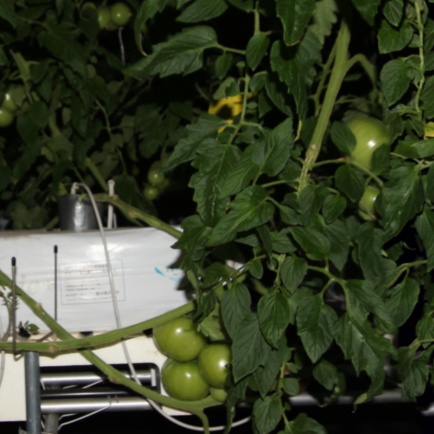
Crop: tomato